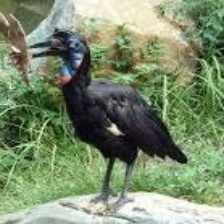
Species: ABYSSINIAN GROUND HORNBILL
Scientific name: BUCORVUS ABYSSINICUS
ImageNet parent category: hornbill